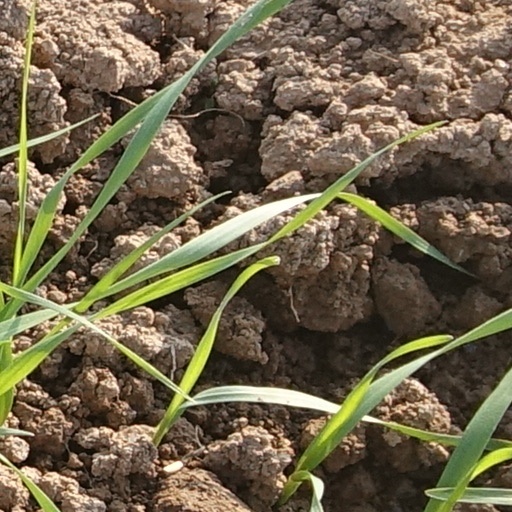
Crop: wheat